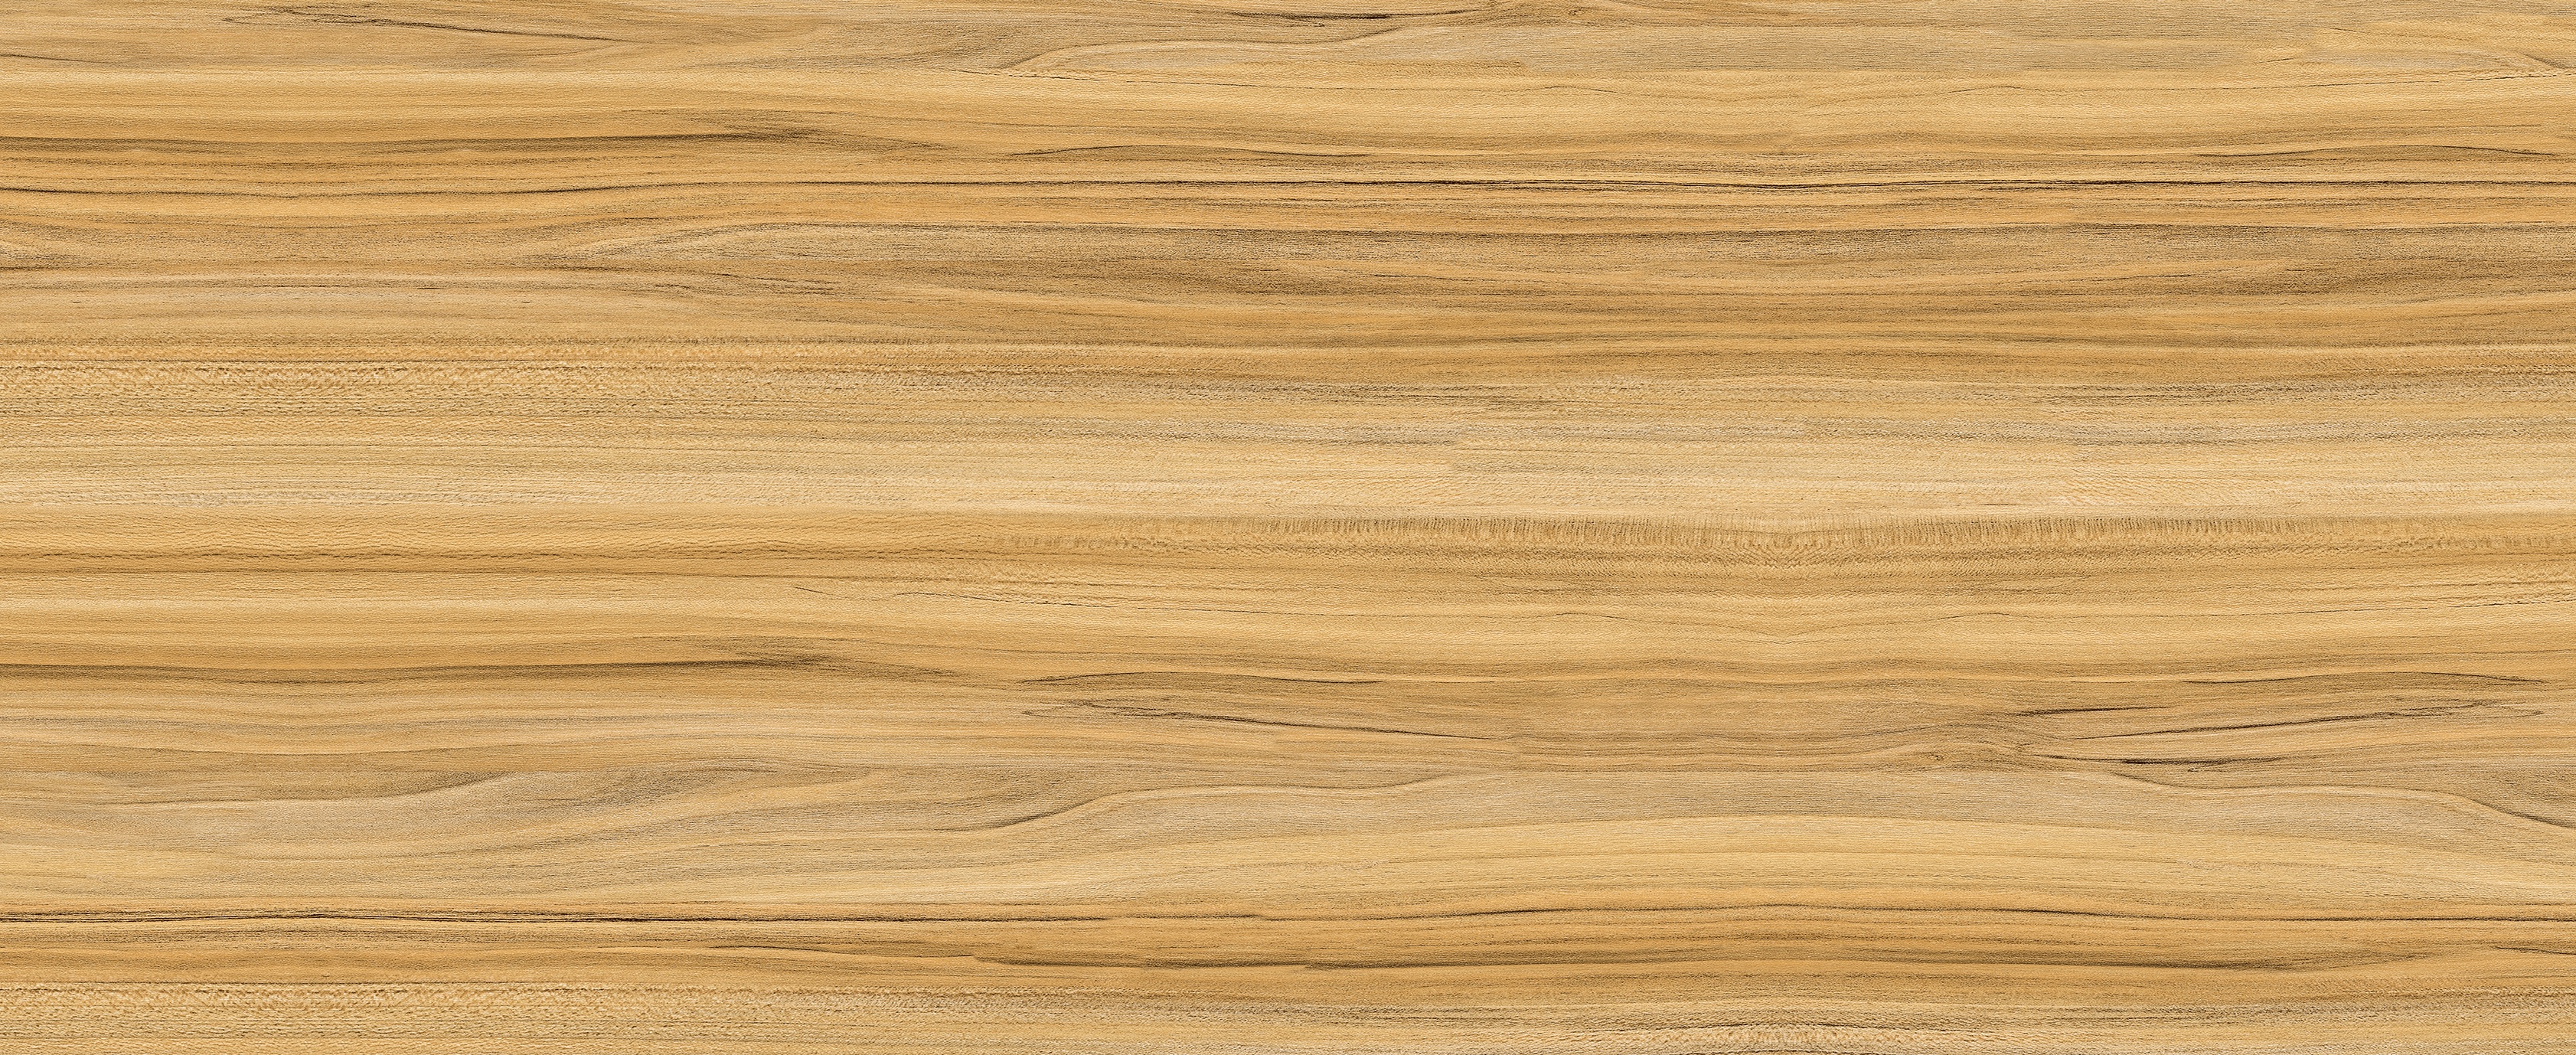
wood, floor, produce, trees, hardwood, oak, flooring, plywood, wood grain, teak, wood flooring, sandalwood, laminate flooring, wood stain, yellow wood